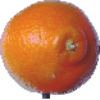
Label: tangelo